The Mirror Boy

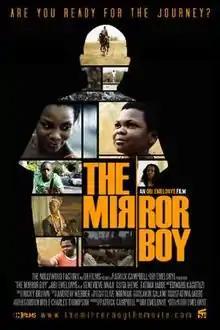
Theatrical Poster

The Mirror Boy is a 2011 Nigerian fantasy adventure drama film written and directed by Obi Emelonye, produced by Patrick Campbell and starring Genevieve Nnaji, Osita Iheme and Edward Kagutuzi. The film which was shot in England and the Gambia, received 3 nominations at the 2011 Africa Movie Academy Awards.